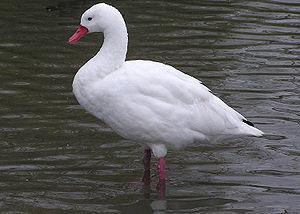
Le Coscoroba blanc est une espèce d'oiseaux de la famille des anatidés. C'est une espèce intermédiaire entre les cygnes et les oies. C'est la seule espèce du genre Coscoroba.
La Meseta du lac Strobel, en Patagonie argentine, est un plateau basaltique faisant partie du vaste plateau aride de Patagonie.
Ceci est une liste des oiseaux endémiques ou quasi-endémiques d'Argentine.